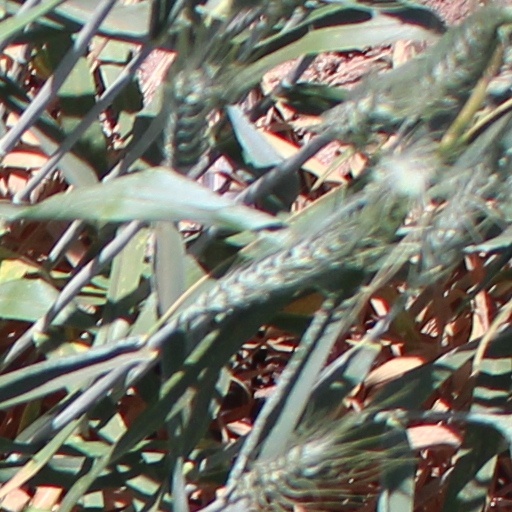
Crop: wheat